Charles Xavier (film character)

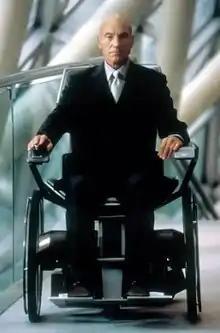
Patrick Stewart as Charles Xavier in "X-Men" (2000)

Professor Charles Francis Xavier, also known simply by his codename Professor X, is a fictional character primarily portrayed by Patrick Stewart, James McAvoy, and Harry Lloyd in 20th Century Fox's "X-Men" franchise and the Marvel Cinematic Universe (MCU) franchise produced by Marvel Studios, based on the Marvel Comics character of the same name created by Stan Lee and Jack Kirby.